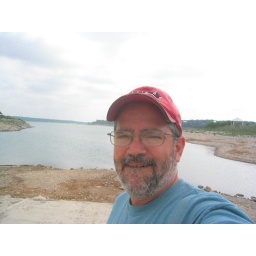
Brett at Canyon Lake, TX.  the water is very low.... im'm standing near the end of our Boat ramp.